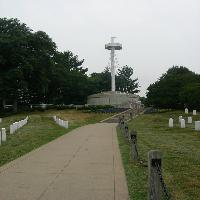
Weather: cloudy or overcast